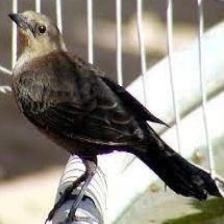
Species: BROWN HEADED COWBIRD
Scientific name: MOLOTHRUS ATER